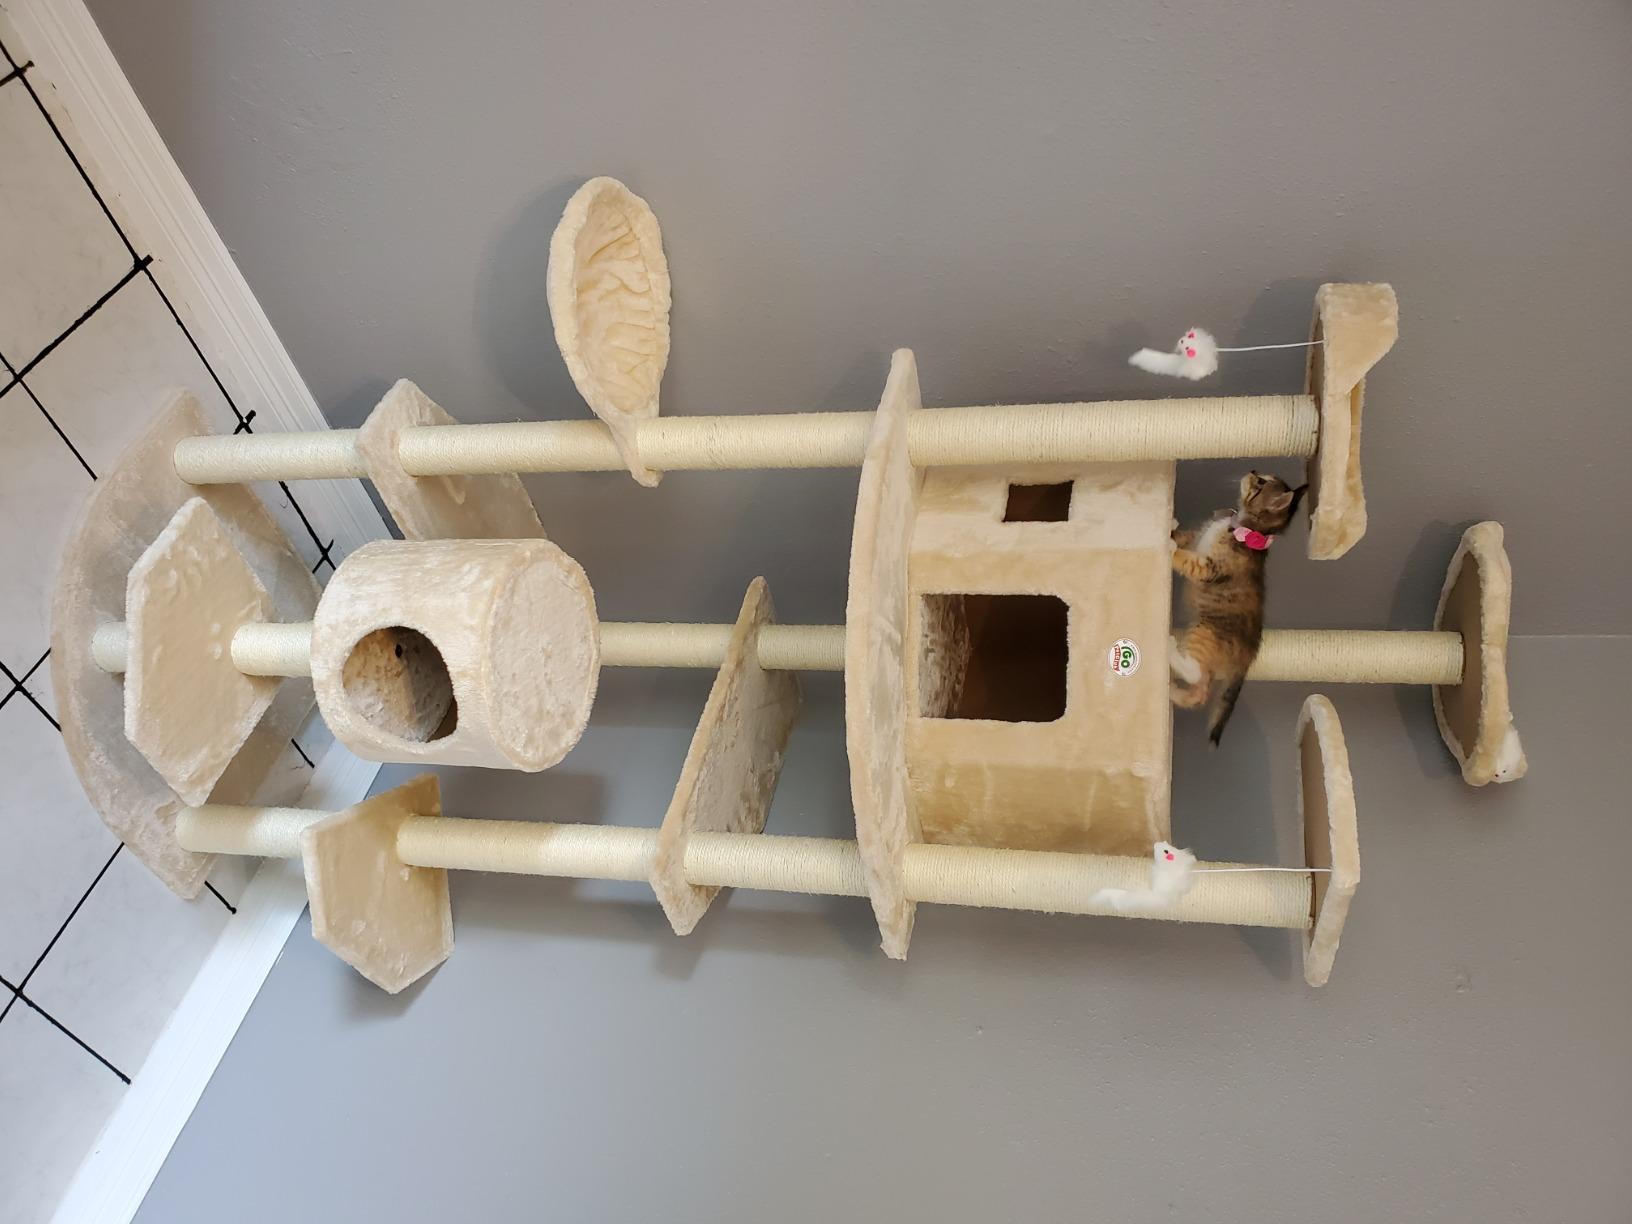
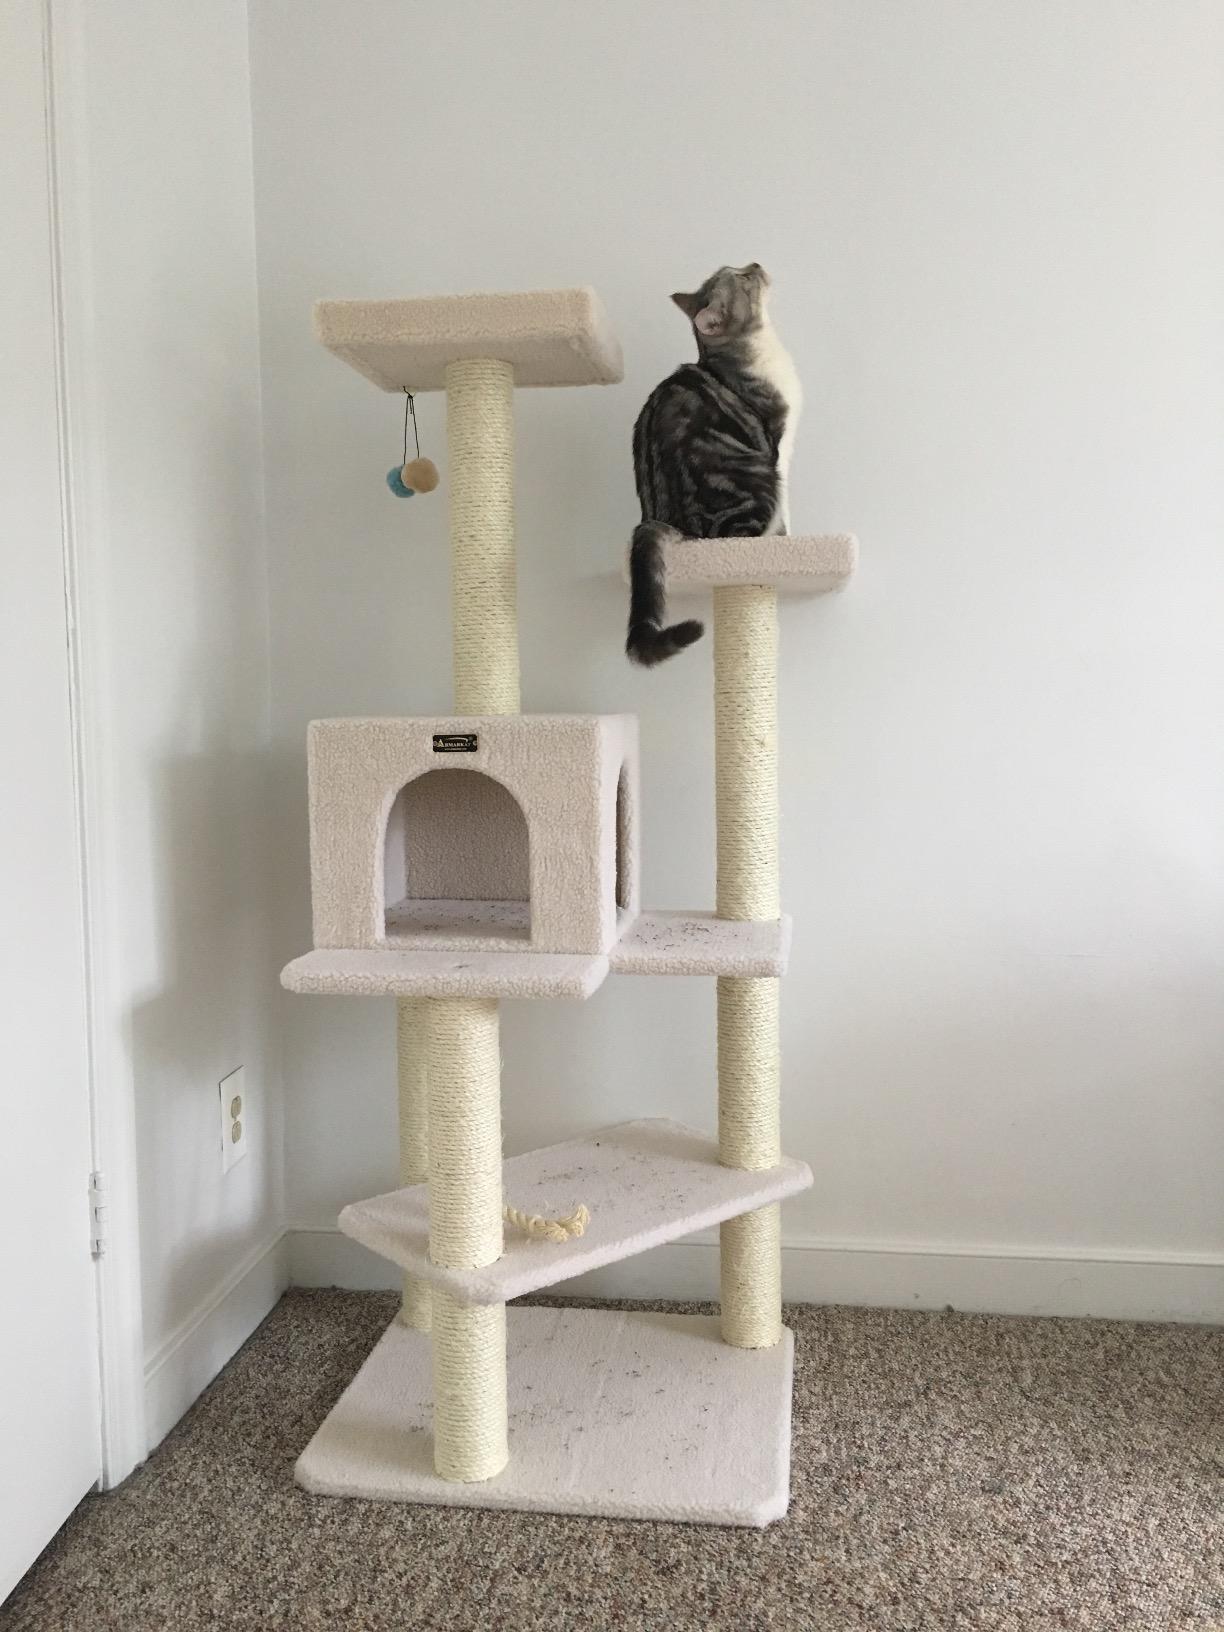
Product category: items_cat tree
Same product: no